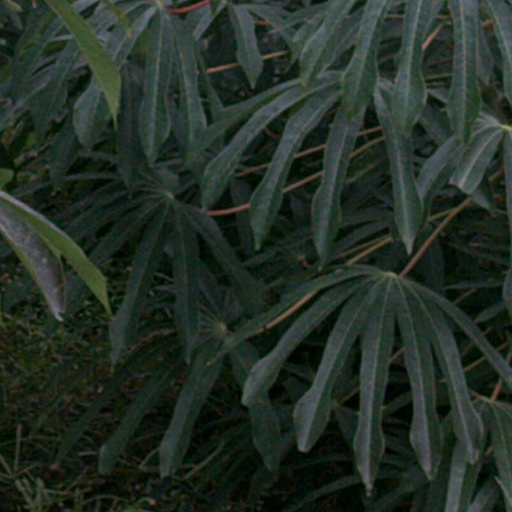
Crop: cassava